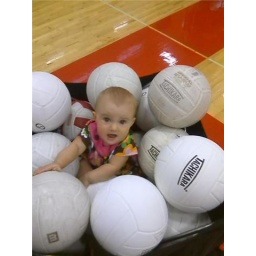
Shagging balls for the girls.....Jayley likes riding in the ball cart!